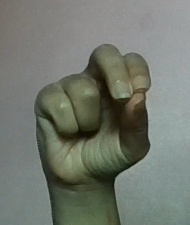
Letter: gaaf